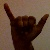
The image shows a hand gesture representing the letter 'Y' in Indian Sign Language.